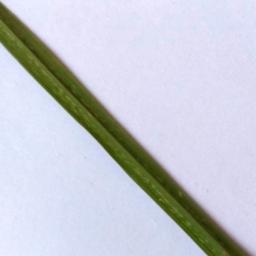
Label: Rice___Healthy